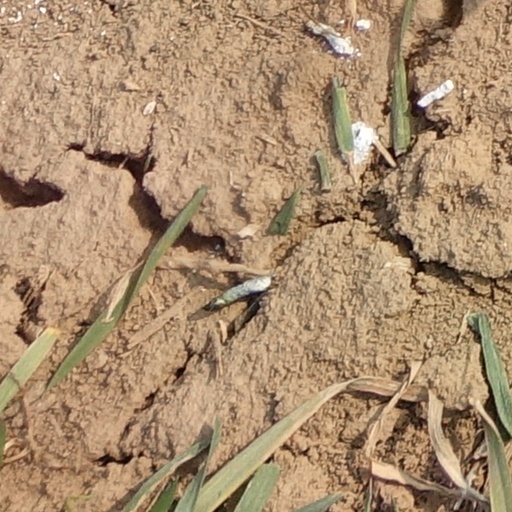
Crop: wheat